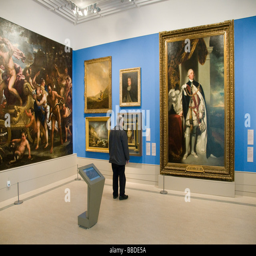
a man looking at paintings including italian renaissance artwork